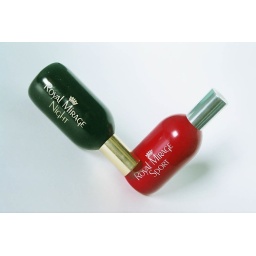
Taken in natural light with a white chart paper as backdrop